Limfjordsskolen

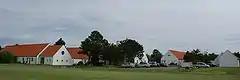
Limfjordsskolen in Denmark in August 2009

Limfjordsskolen is a boarding school for 16 to 19 years old men and women with learning disabilities and other difficulties. It is situated in the town of Løgstør, Denmark.